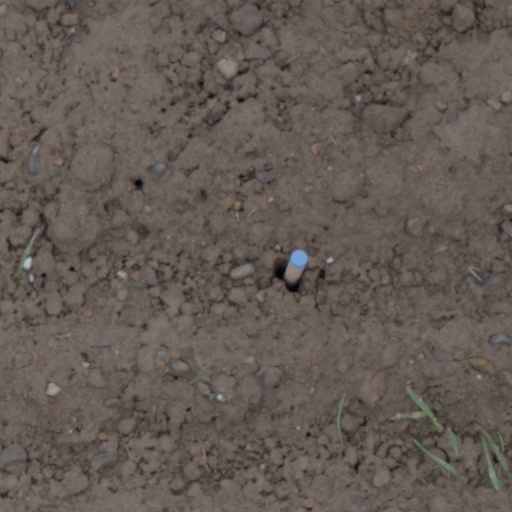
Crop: wheat